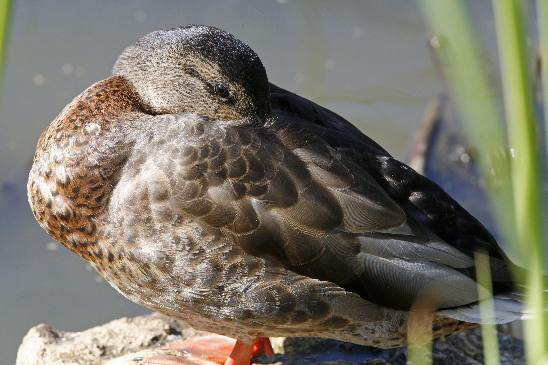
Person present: No